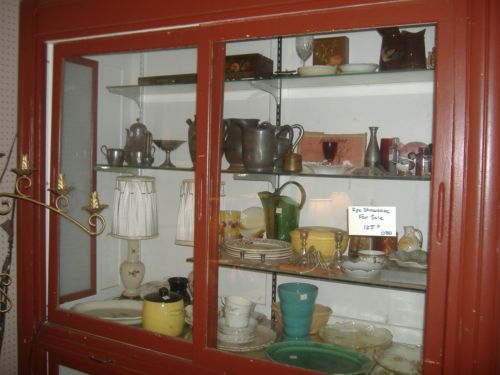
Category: cabinet